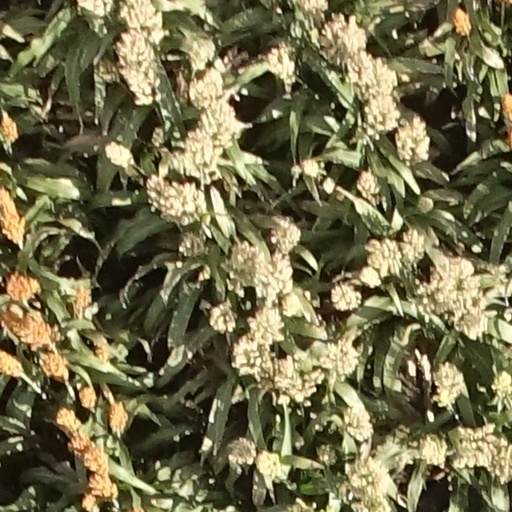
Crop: sorghum